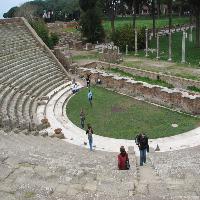
Weather: cloudy or overcast